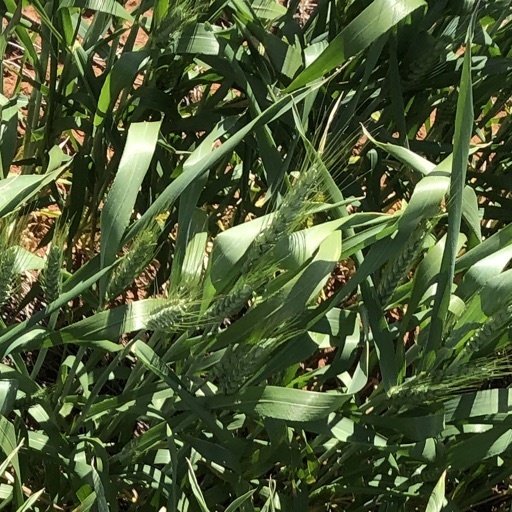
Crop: wheat